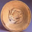
Label: plate